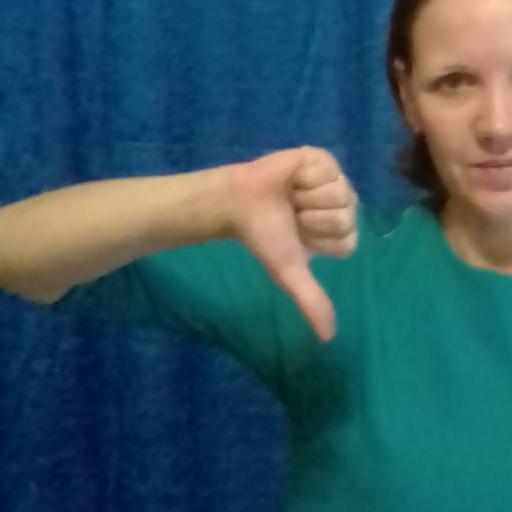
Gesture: dislike